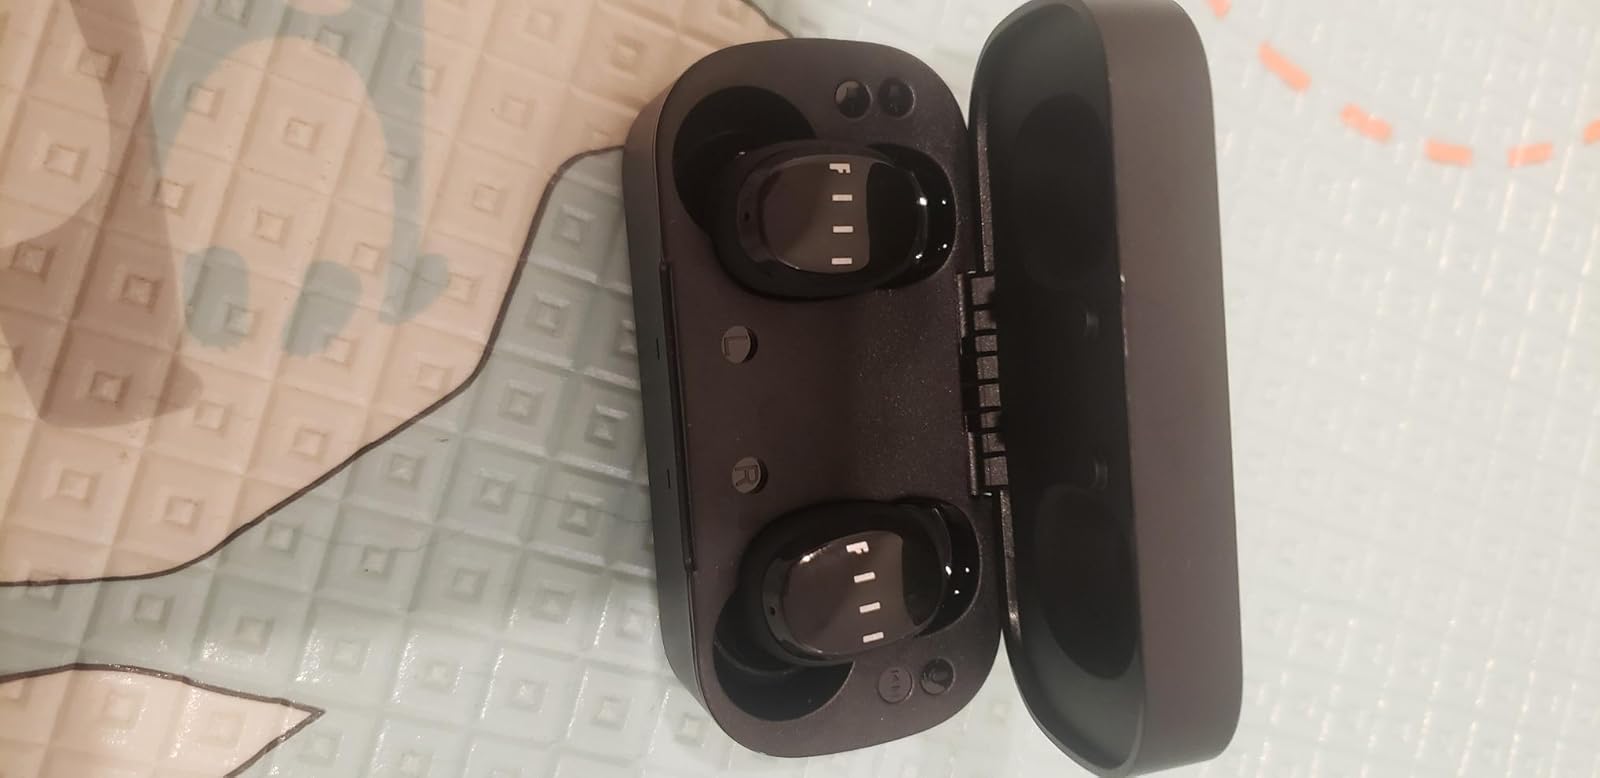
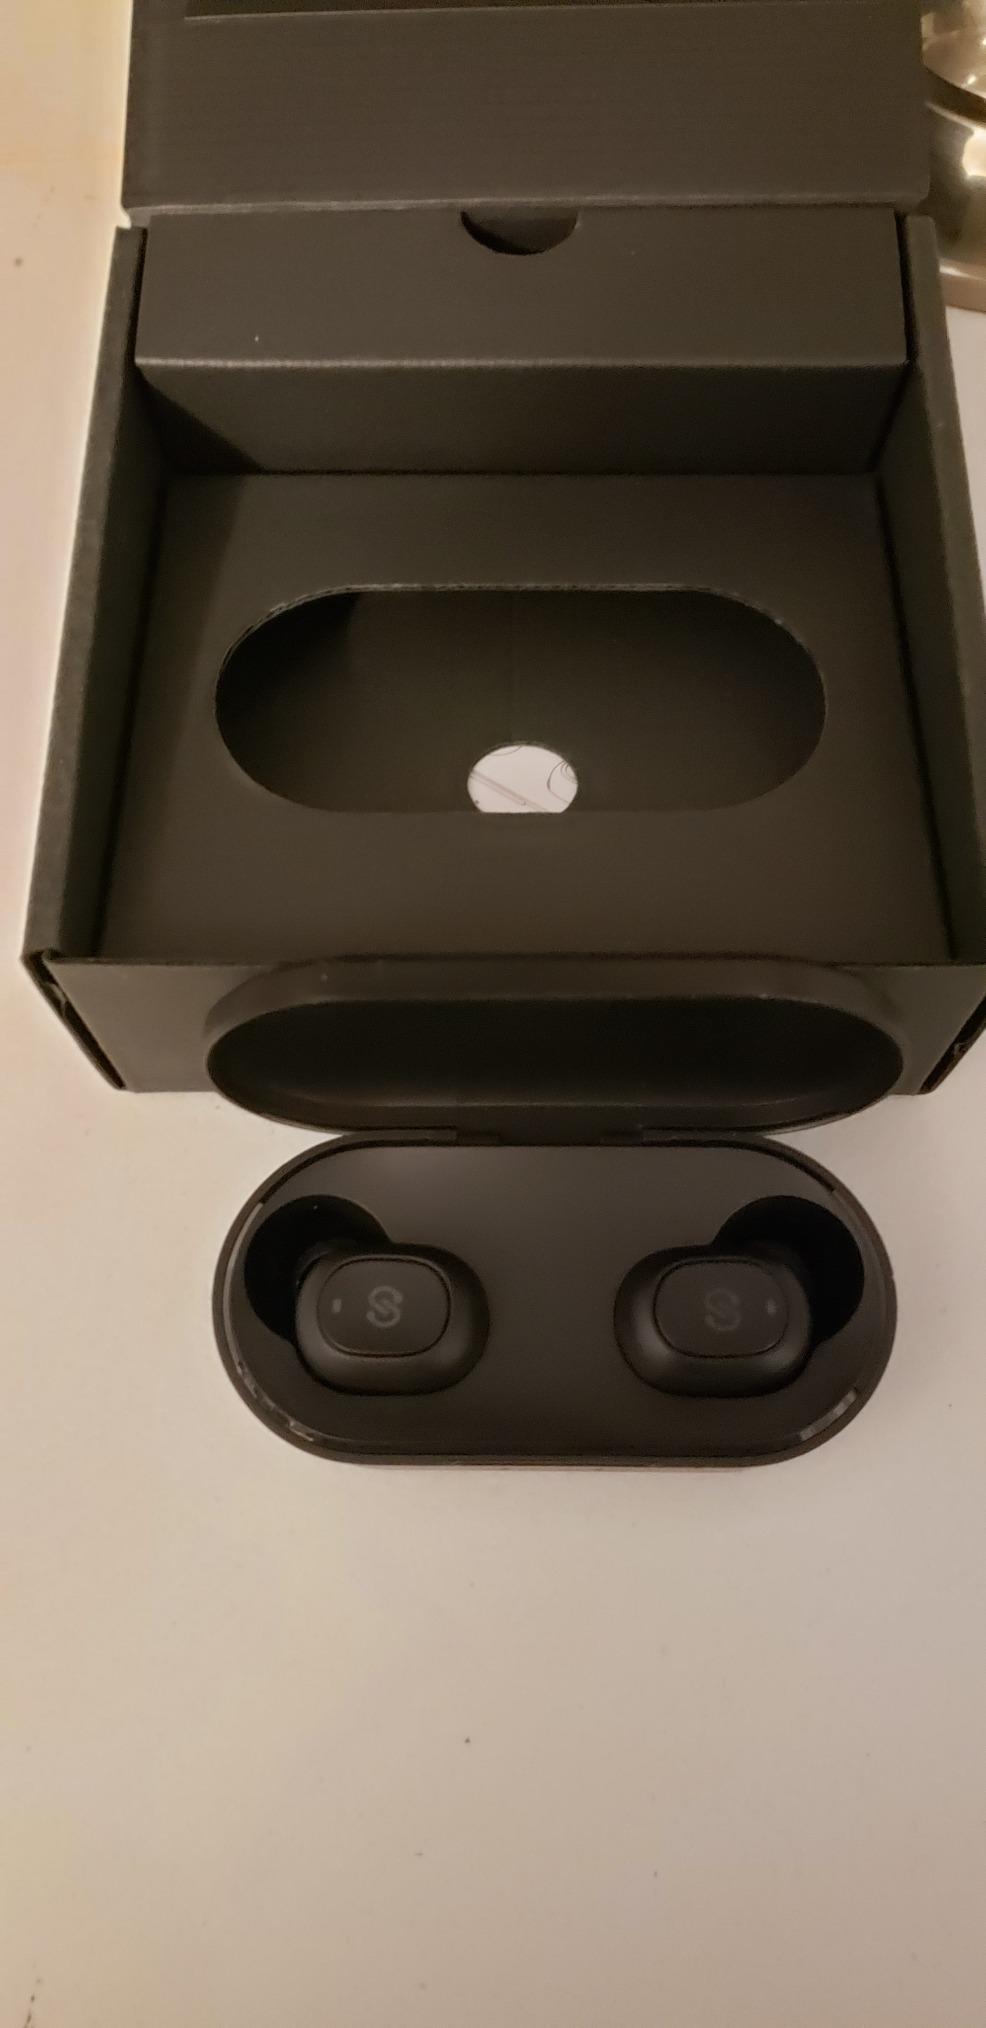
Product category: earbuds
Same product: no